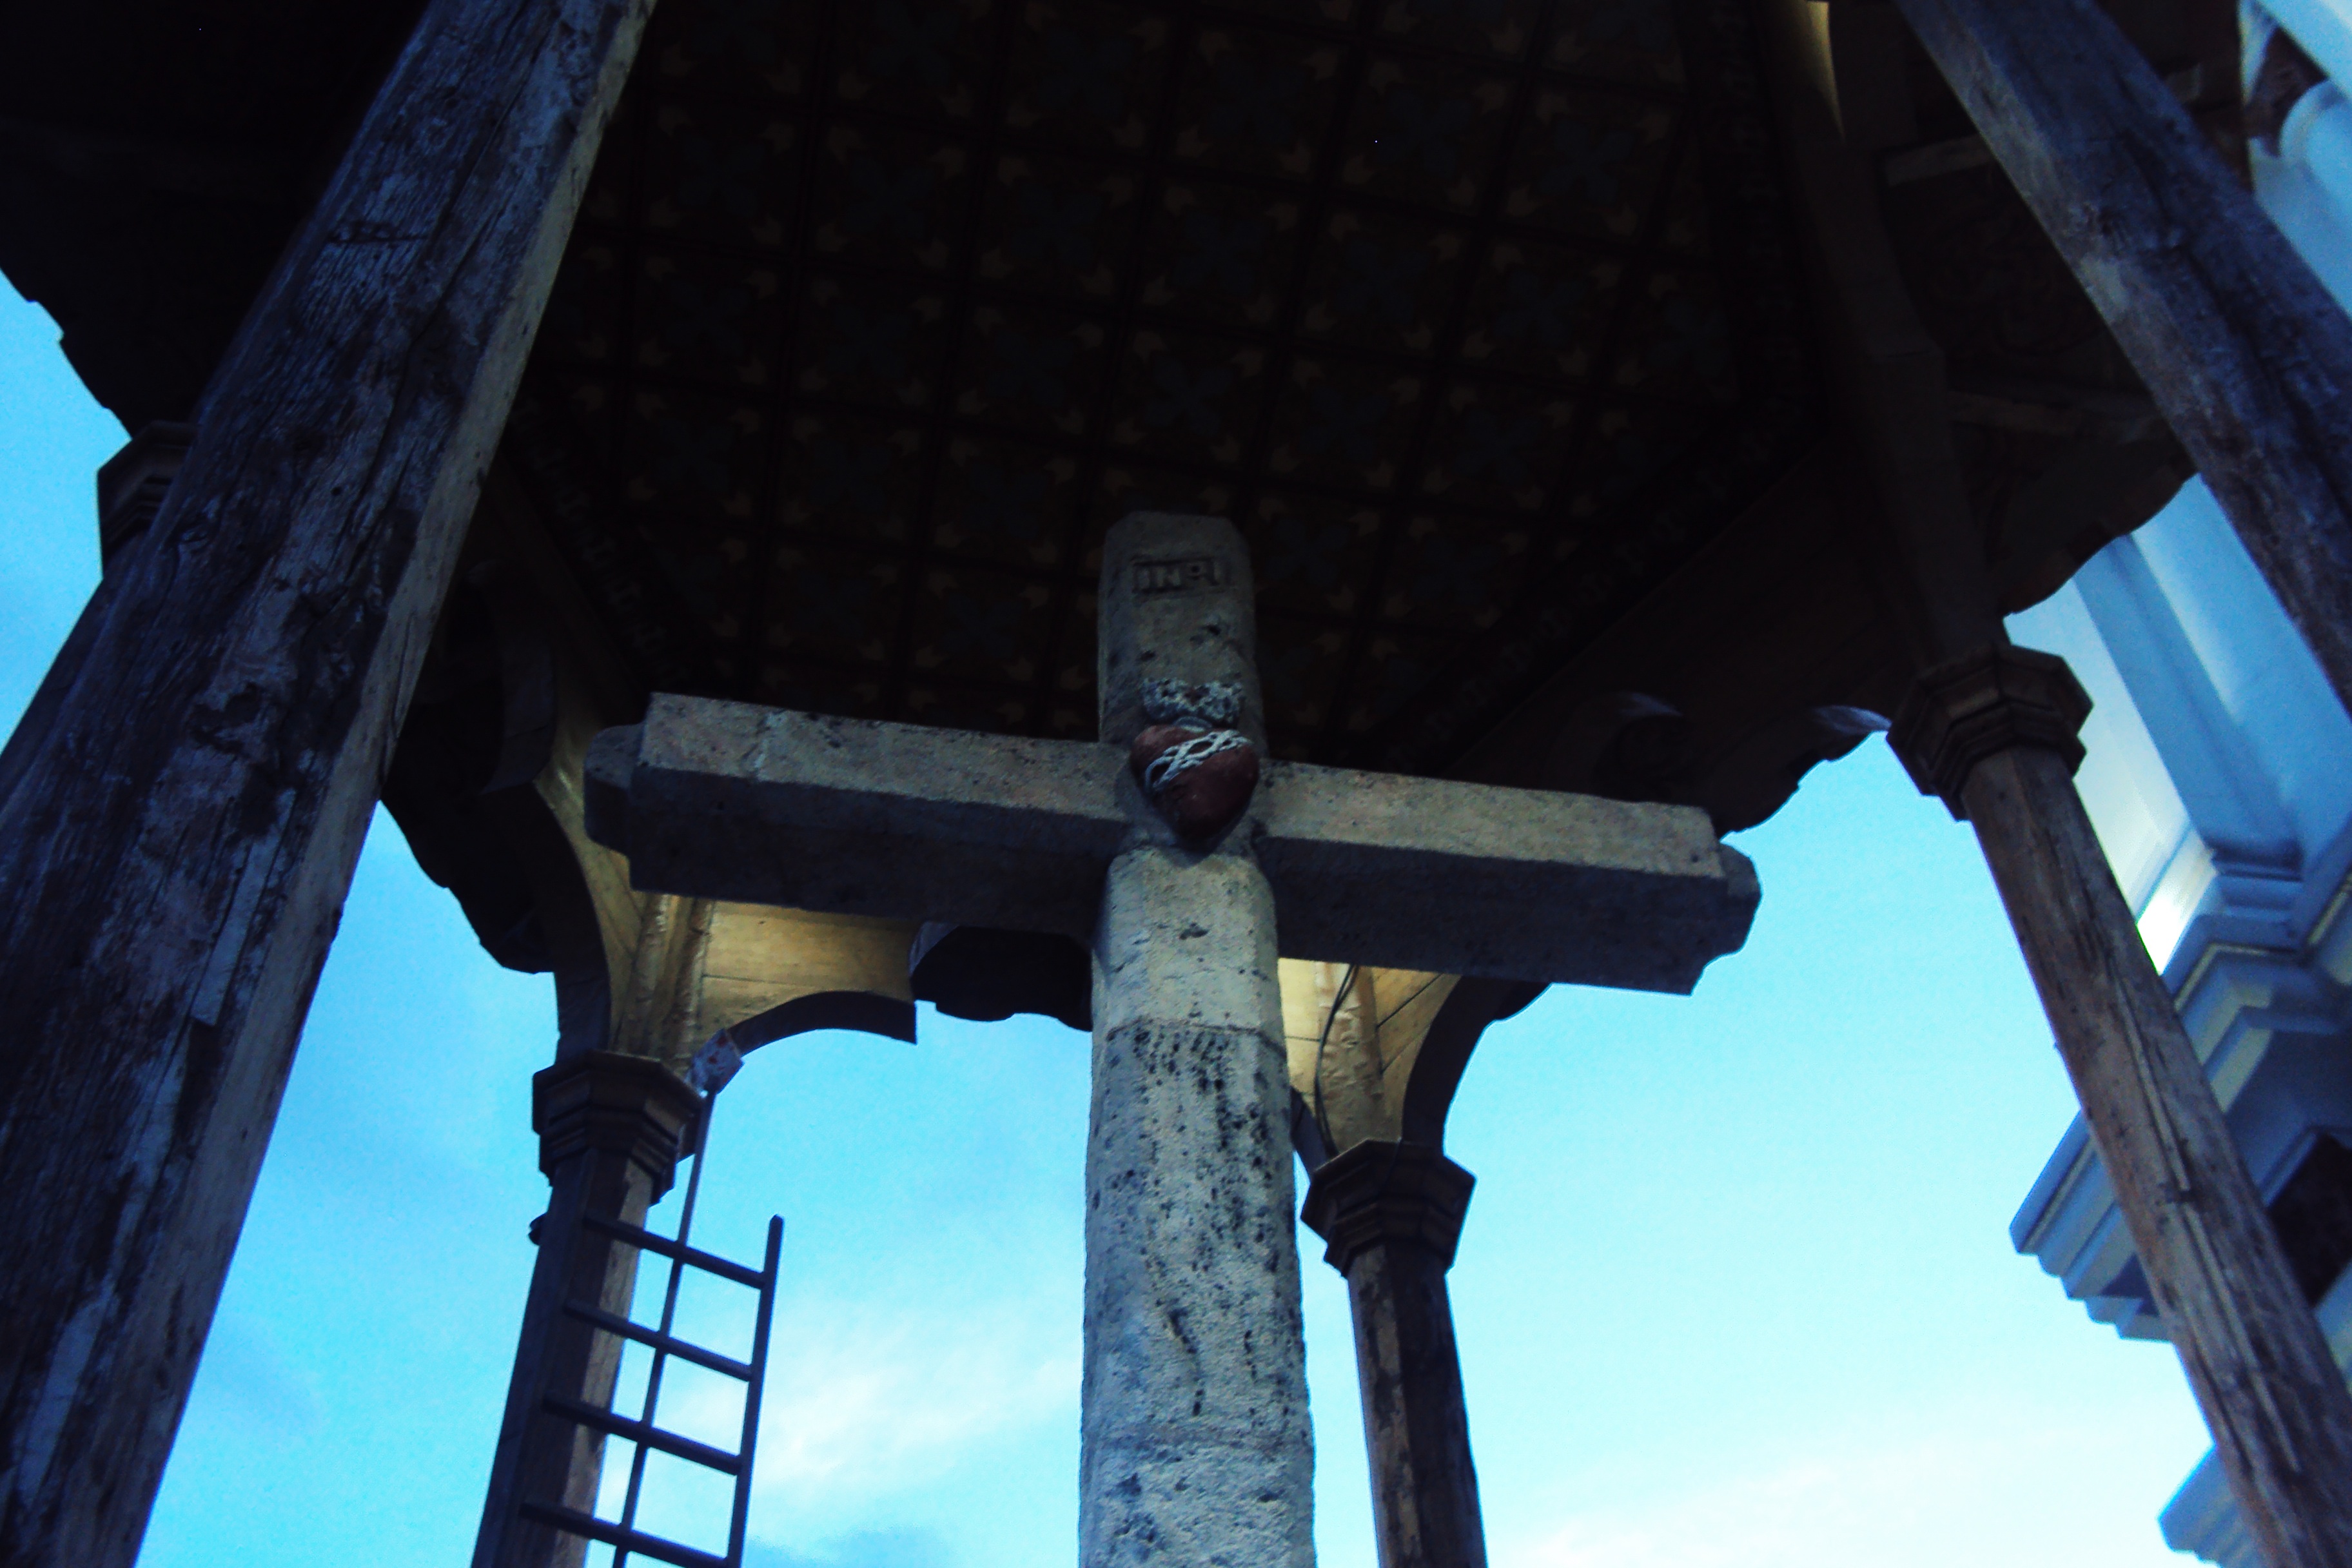
light, blue, screenshot